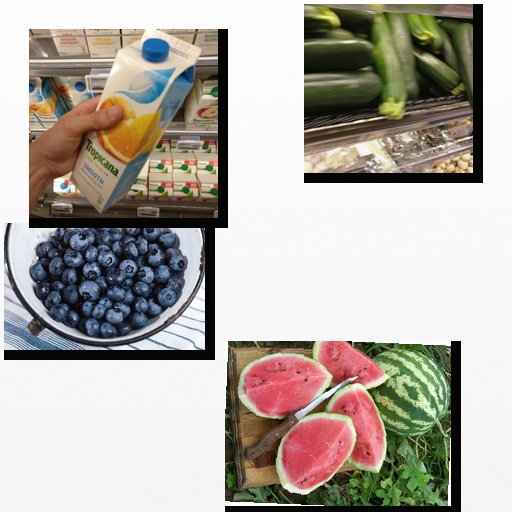
Food items: mixed_juice, watermelon, blueberry, zucchini